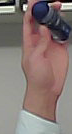
Product: nivea_rollon